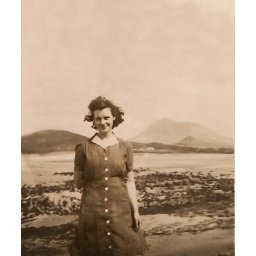
girl standing on beach in front of mountains